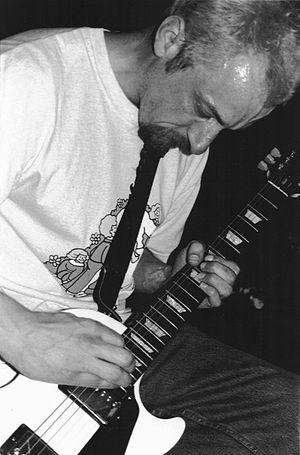
earthtone9 est un groupe de metal alternatif britannique, originaire de Nottingham, en Grande-Bretagne. La formation du groupe est constituée de Karl Middleton à la voix, Owen « Oz » Packard et Joe Roberts à la guitare, Graeme Watts à la basse et Simon Hutchby à la batterie.